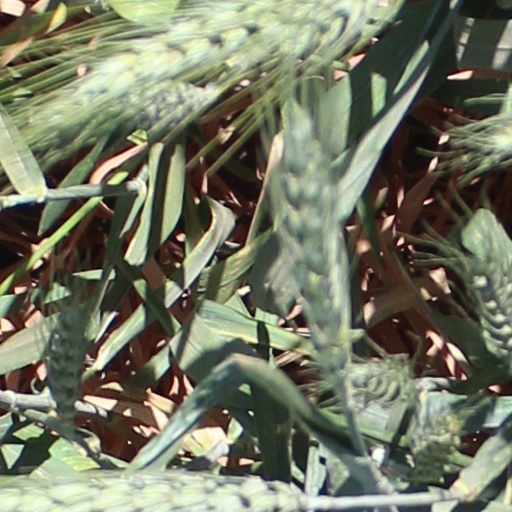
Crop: wheat